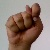
The image shows a hand gesture representing the letter 'T' in Indian Sign Language.